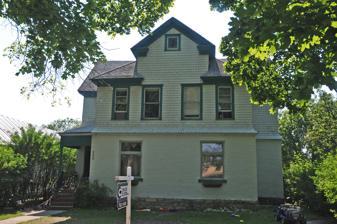
Building: Beaman House
Country: United States of America
Year built: 1895
Historic house in Montana, United States United States historic place Beaman House U.S. National Register of Historic Places Show map of Montana Show map of the United States Location 230 Fourth Ave. W., Kalispell, Montana Coordinates 48°11′43″N 114°19′05″W / 48.19528°N 114.31806°W / 48.19528; -114.31806 Area less than one acre Built 1895 Architectural style Queen Anne MPS Kalispell MPS NRHP reference No. 94000872 Added to NRHP August 24, 1994 The Beaman House , located at 230 Fourth Ave. W. in Kalispell, Montana , is a Queen Anne -style house built in 1895.  It was listed on the National Register of Historic Places in 1994. It is a two-story building with a hipped roof plus four intersecting gabled wings. References